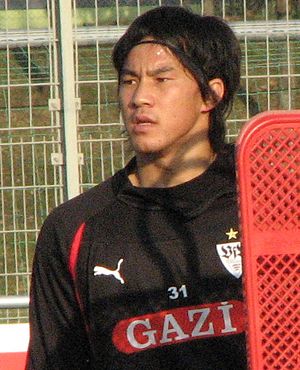
Shinji Okazaki
Shinji Okazaki er en japansk professionel fodboldspiller, som spiller som angriber for den engelske fodboldklub Leicester City F.C. og Japans fodboldlandshold.